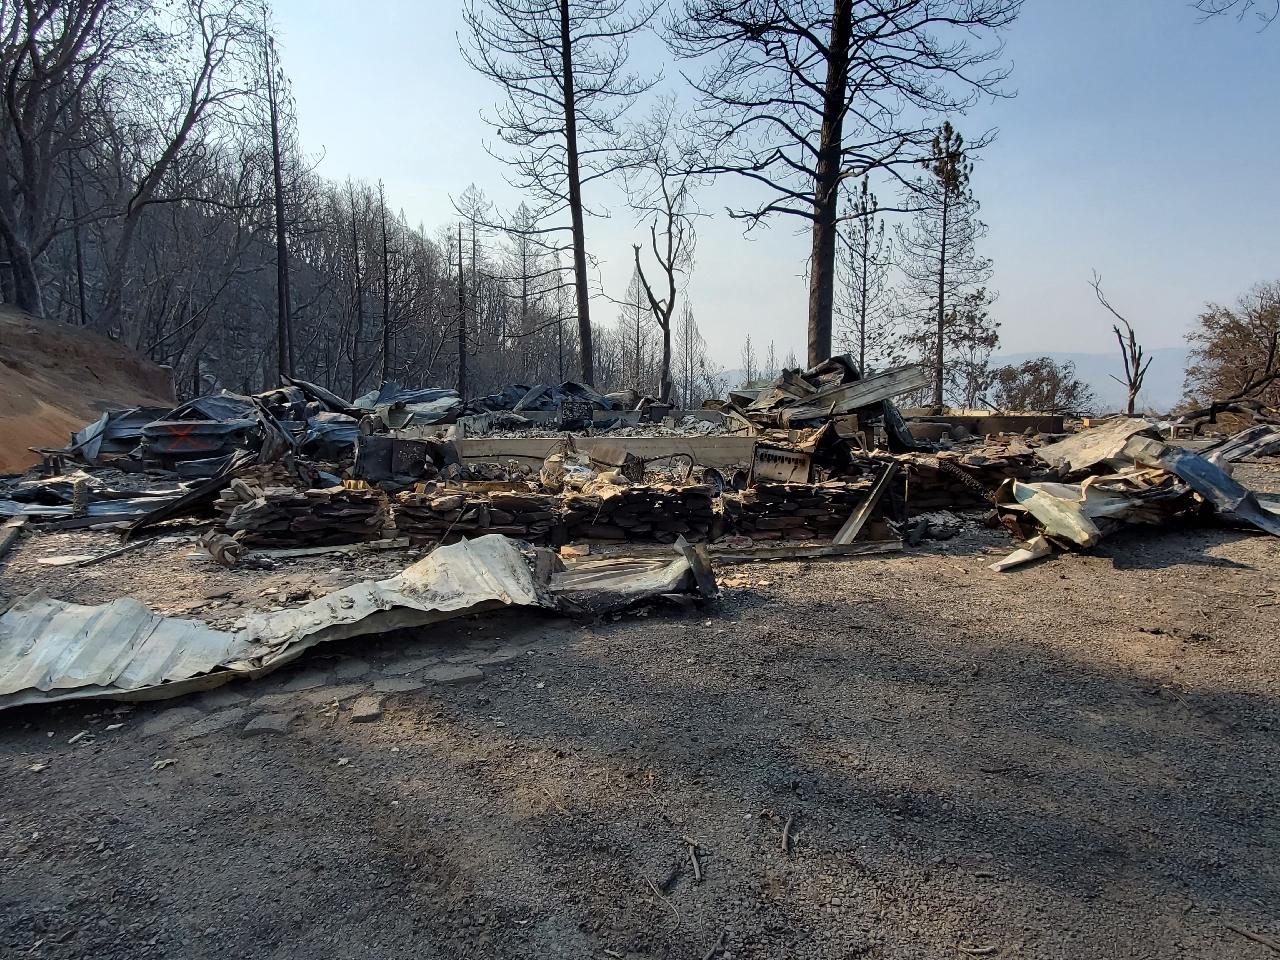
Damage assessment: destroyed